Naval Mobile Construction Battalion 40

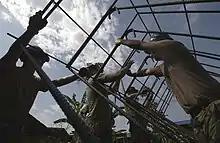
Defense.gov News Photo 050417-F-7823A-027 U.S. Marine Corps Engineers and U.S. Navy Seabees work alongside members of the Thai Army to raise a framework of rebar as they build a bridge in Ban Jingteenuean, Thailand, during Exercise Cobra Gold 05 on 17 April 2005. The Marines are from the 9th Engineer Support Battalion and the Seabees are from NMCB 40.

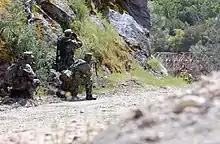
US Navy 030412-N-1485H-009 A Seabee Engineer Reconnaissance Team (SERT) from NMCB 40 determine if bridge can be used to support troop and convoy movements during a field exercise

On 6 November 1942 the battalion was commission at Camp Allen, Va. The battalion's first deployment was to Espiritu Santo to build Lion 1. Included on the project list was the construction of an airstrip . This project along with additional support facilities were completed in 1943. Los Negros was the next island X where 40 CB was attached to the U.S. Army's 1st Cavalry. The Seabees of 40 were assigned a portion of the defensive perimeter and came under fierce attack.